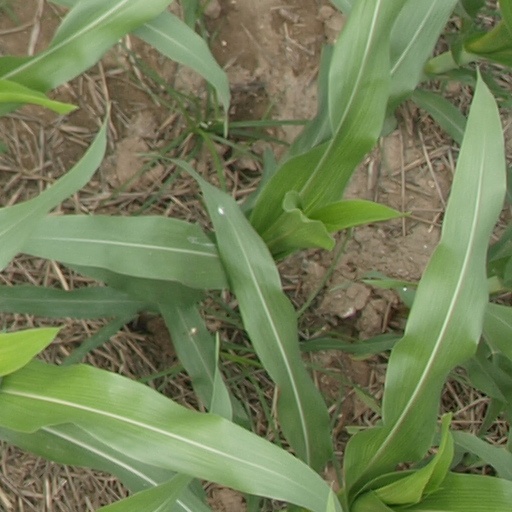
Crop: maize; corn